Angels in art

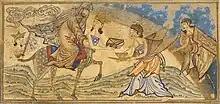

Angels in Islamic art often appear in illustrated manuscripts of Muhammad's life. Other common depictions of angels in Islamic art include angels with Adam and Eve in the Garden of Eden, angels discerning the saved from the damned on the Day of Judgement, and angels as a repeating motif in borders or textiles. Islamic depictions of angels resemble winged Christian angels, although Islamic angels are typically shown with multicolored wings. Angels, such as the archangel Gabriel, are typically depicted as masculine, which is consistent with God's rejection of feminine depictions of angels in several verses of Quran. Nevertheless, later depictions of angels in Islamic art are more feminine and androgynous.